Kulamagal Radhai

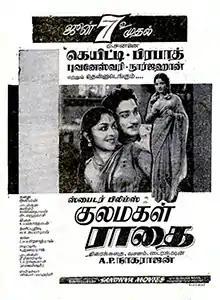
Theatrical release poster

Kulamagal Radhai is a 1963 Indian Tamil-language romance film directed and written by A. P. Nagarajan. It is based on the novel "Vaazhvu Engey" by Akilan. The film stars Sivaji Ganesan, B. Saroja Devi and Devika. It was released on 7 June 1963.